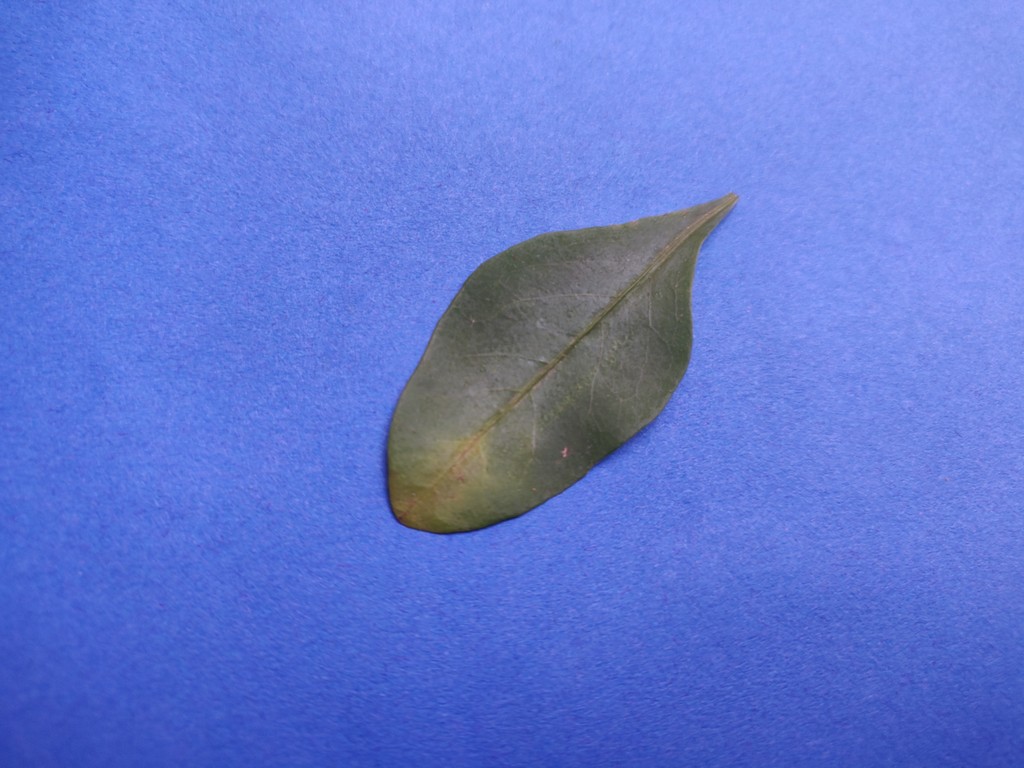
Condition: Unhealthy
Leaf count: single
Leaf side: front